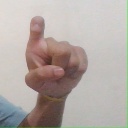
अक्षर: इ